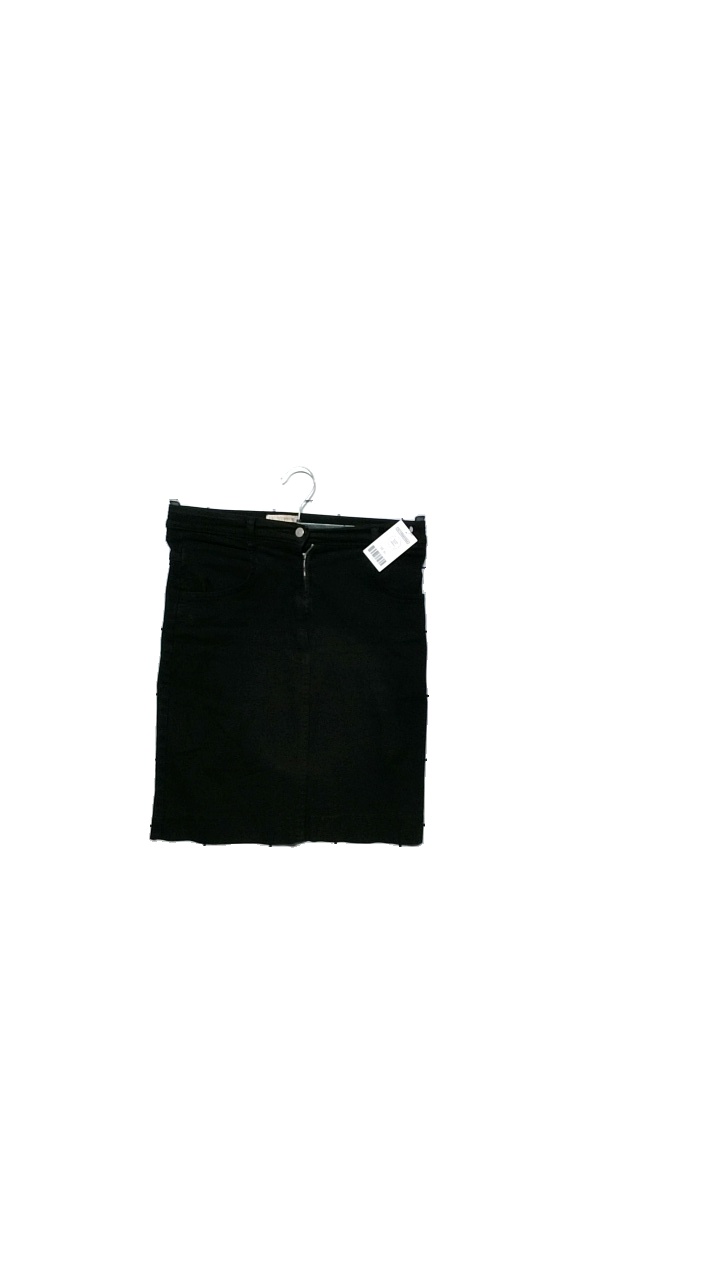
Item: Skirt (Ladies)
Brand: In Town
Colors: Black
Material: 96% cotton, 4% lycra
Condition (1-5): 3
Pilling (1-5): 3
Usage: Reuse
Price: <50